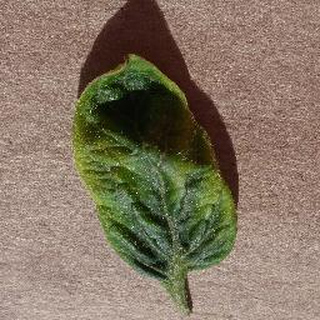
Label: tomato_yellow_leaf_curl_virus